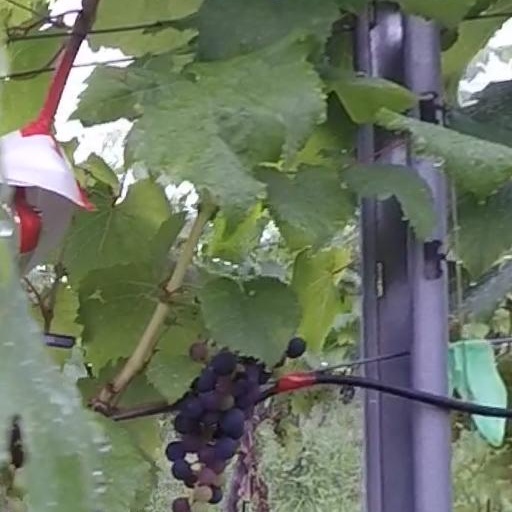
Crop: grape